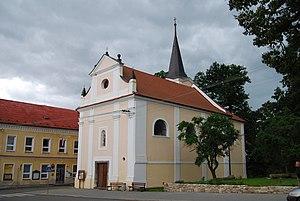
Nadějkov est une commune du district de Tábor, dans la région de Bohême-du-Sud, en République tchèque. Sa population s'élevait à 725 habitants en 2017.